University station (Buffalo Metro Rail)

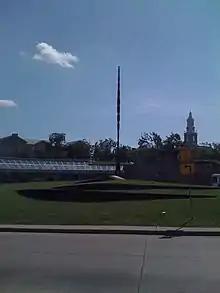
"Vertical Presence-Grass Dunes" at University station

In 1979, an art selection committee was created, composed of NFTA commissioners and Buffalo area art experts, that would judge the artwork that would be displayed in and on the properties of eight stations on the Metro Rail line. Out of the 70 proposals submitted, 22 were chosen and are positioned inside and outside of the eight underground stations. University station is home of three pieces of work, from Stephen Antonakos (New York City), Harvey Breverman (Buffalo), and Beverly Pepper (Todi, Italy and New York City). The work from Stephen Antonakos is called ""Neon for South Campus Station"" and is an "abstract form of neon tubing, creating large, incomplete circles and incomplete squares, mounted on the interior ceiling of the mezzanine level of the station." The 550 feet of tubing is red, orange and blue. Harvey Breverman's work is "a large triptych on a semi-circular wall at the foot of the escalators at the trainroom level." The work is entitled "Synoptic Triptych." It focuses on the composite nature of a diverse, evolving University (at Buffalo) community and its attending resources. Beverly Pepper's work is a sculpture of steel and grass located in the bus loop entitled "Vertical Presence-Grass Dunes." The work changes in appearance as the passengers ride around the loop. An illusion of movement is created through the passing sun patterns.